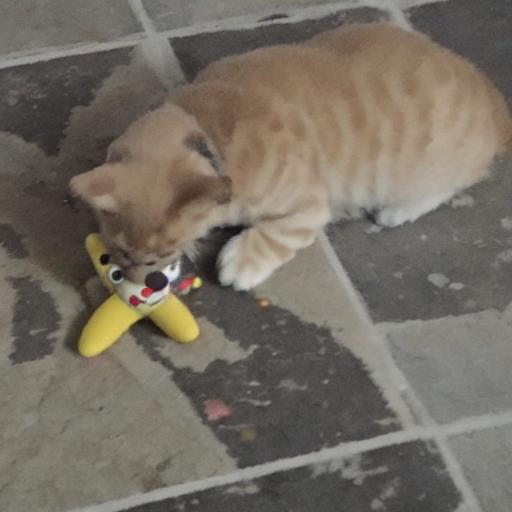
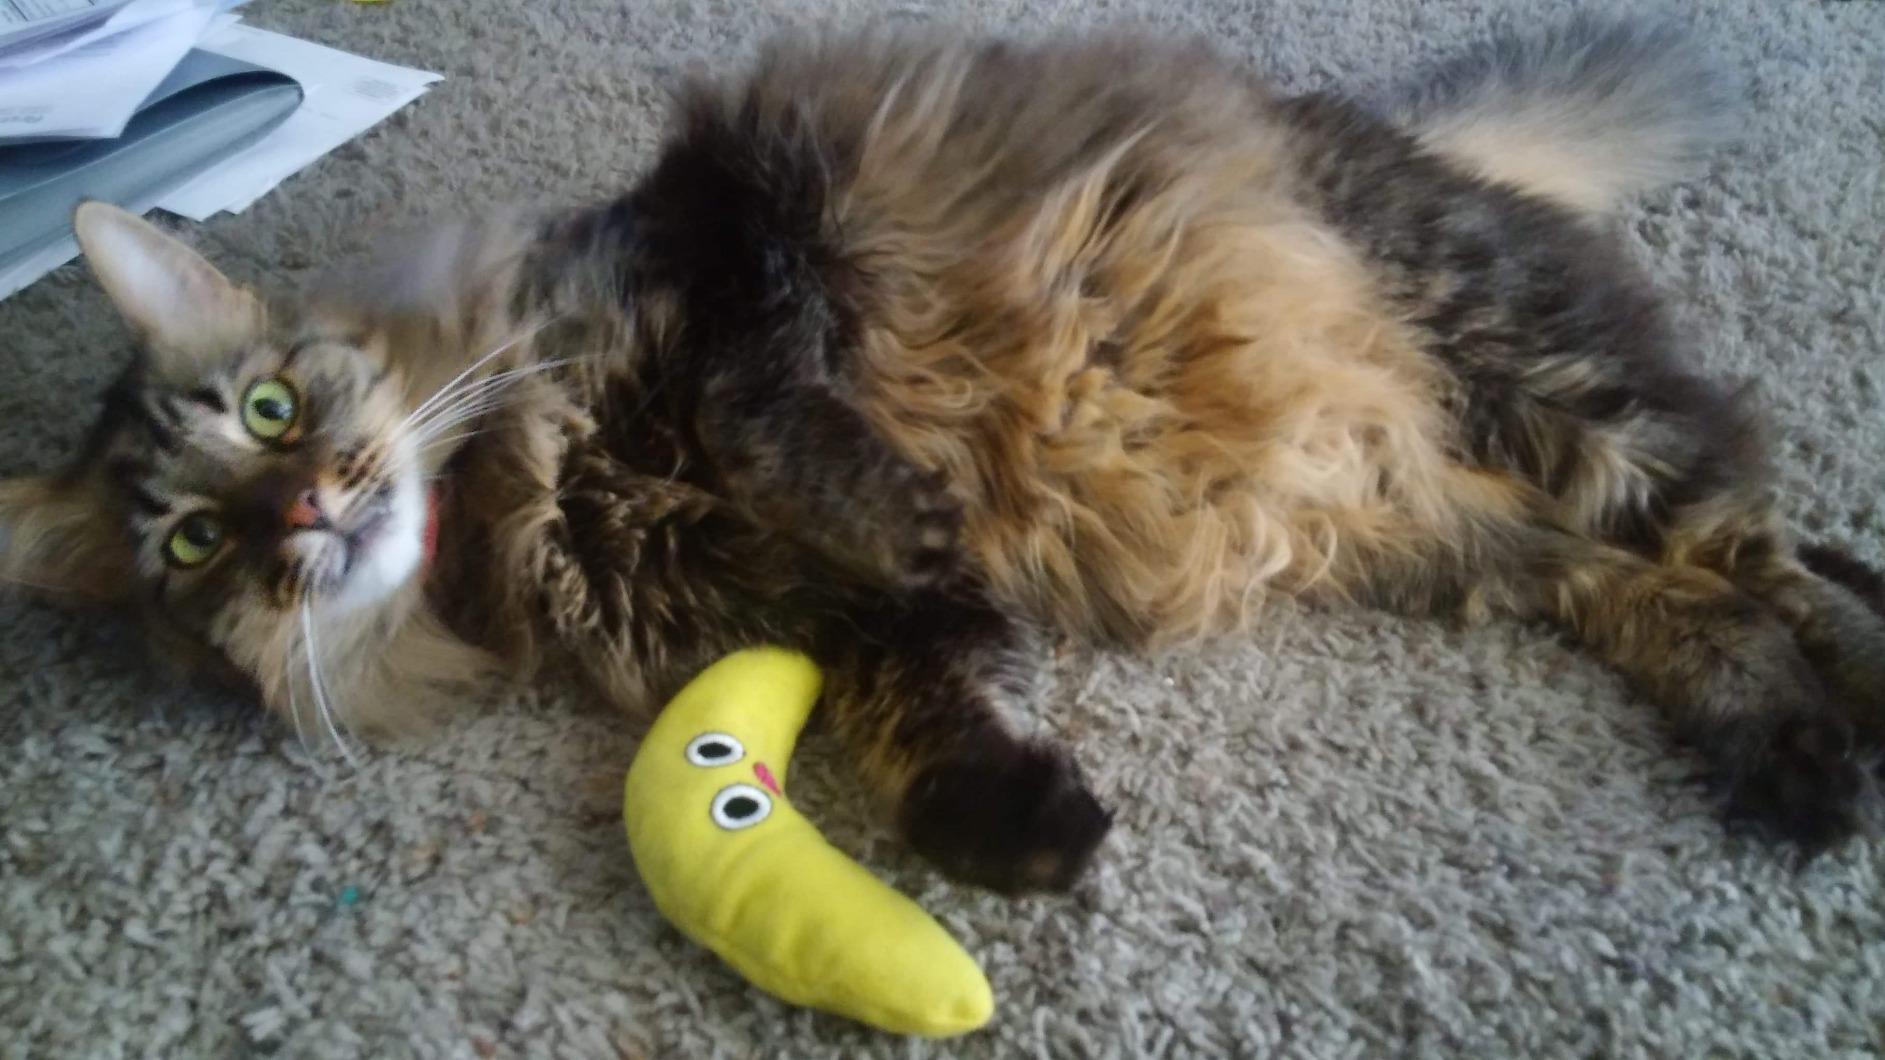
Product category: items_toy
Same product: no